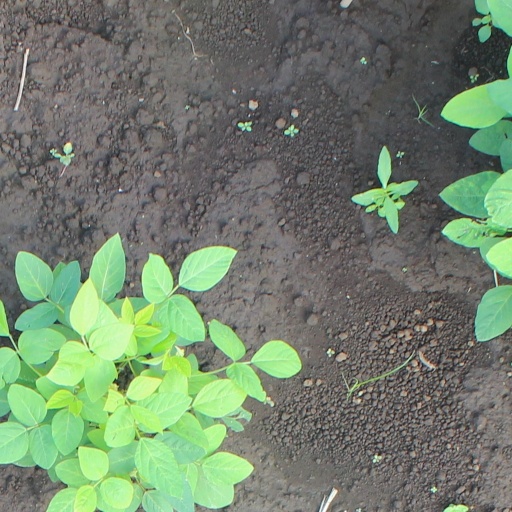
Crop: soybean